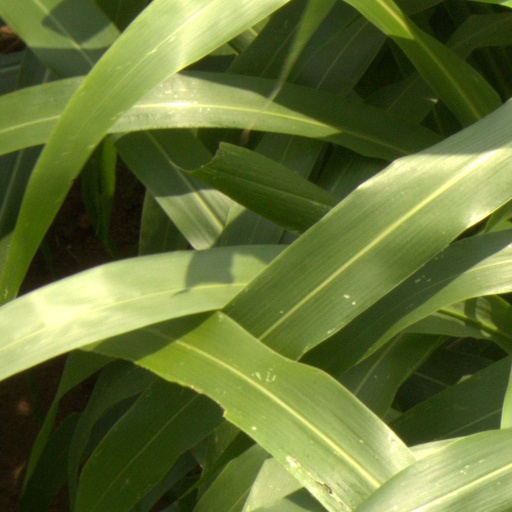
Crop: sorghum